Guildhall Street, Cambridge

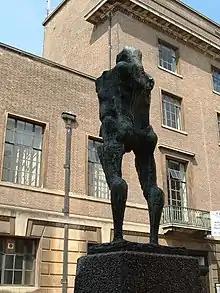
"Talos", by Michael Ayrton, with the Cambridge Guildhall behind, in Guildhall Street.

Guildhall Street is a street in central Cambridge, England. To the north is the southeast corner of Market Hill at the junction with the pedestrianised shopping street Petty Cury. To the south it continues as Guildhall Place, a cul-de-sac, at the junction with Wheeler Street, close to the northern end of Corn Exchange Street.